Tupolev Tu-16

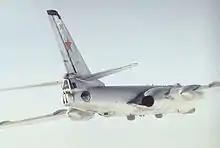
Rear side view of a Tu-16 Badger reconnaissance variant (most likely a Tu-16R) c.1989

It had a new, large swept wing and two large Mikulin AM-3 turbojets, one in each wing root. It could carry a single massive FAB-9000 bomb (the Russian equivalent in terms of size of the British Grand Slam, but a conventional bomb rather than a deep ground penetrator) or various nuclear weapons for a range of around . Production took place in three aviation plants, Kazan Aircraft Production Association, Kuybyshev, and Voronezh Aircraft Production Association.